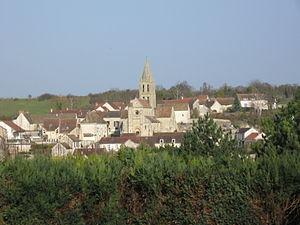
Santeuil (Val-d'Oise, région Île-de-France)
Santeuil est une commune française située dans le département du Val-d'Oise en région Île-de-France.